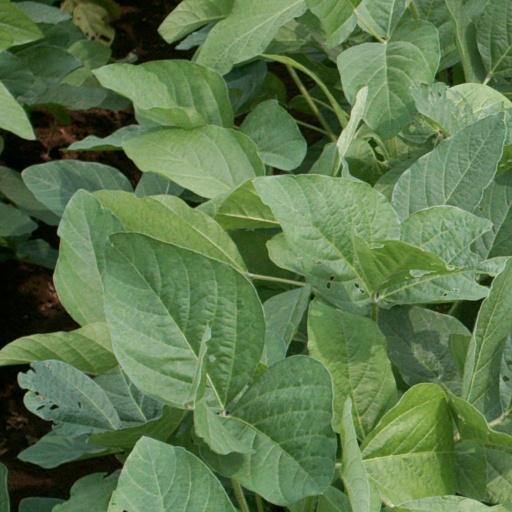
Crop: soybean